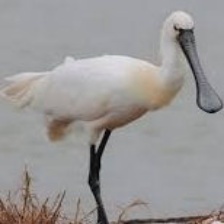
Species: BLACK FACED SPOONBILL
Scientific name: PLATALEA MINOR
ImageNet parent category: spoonbill